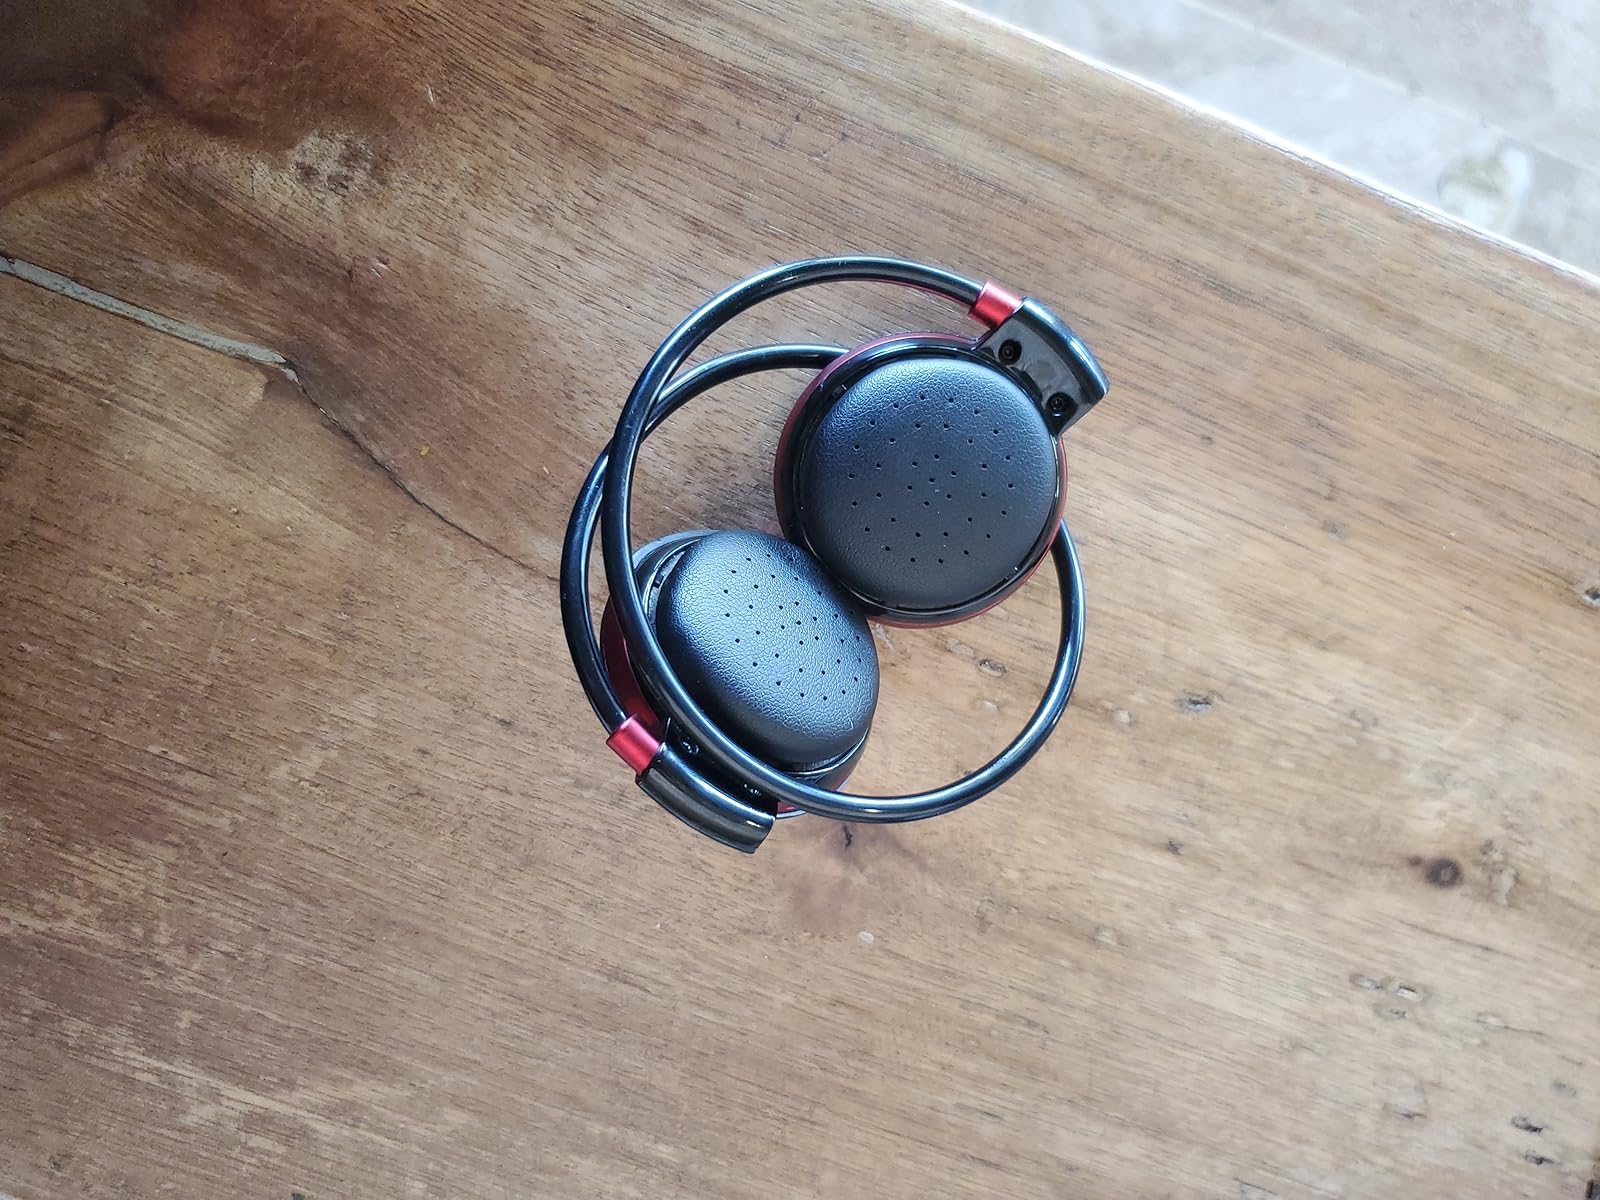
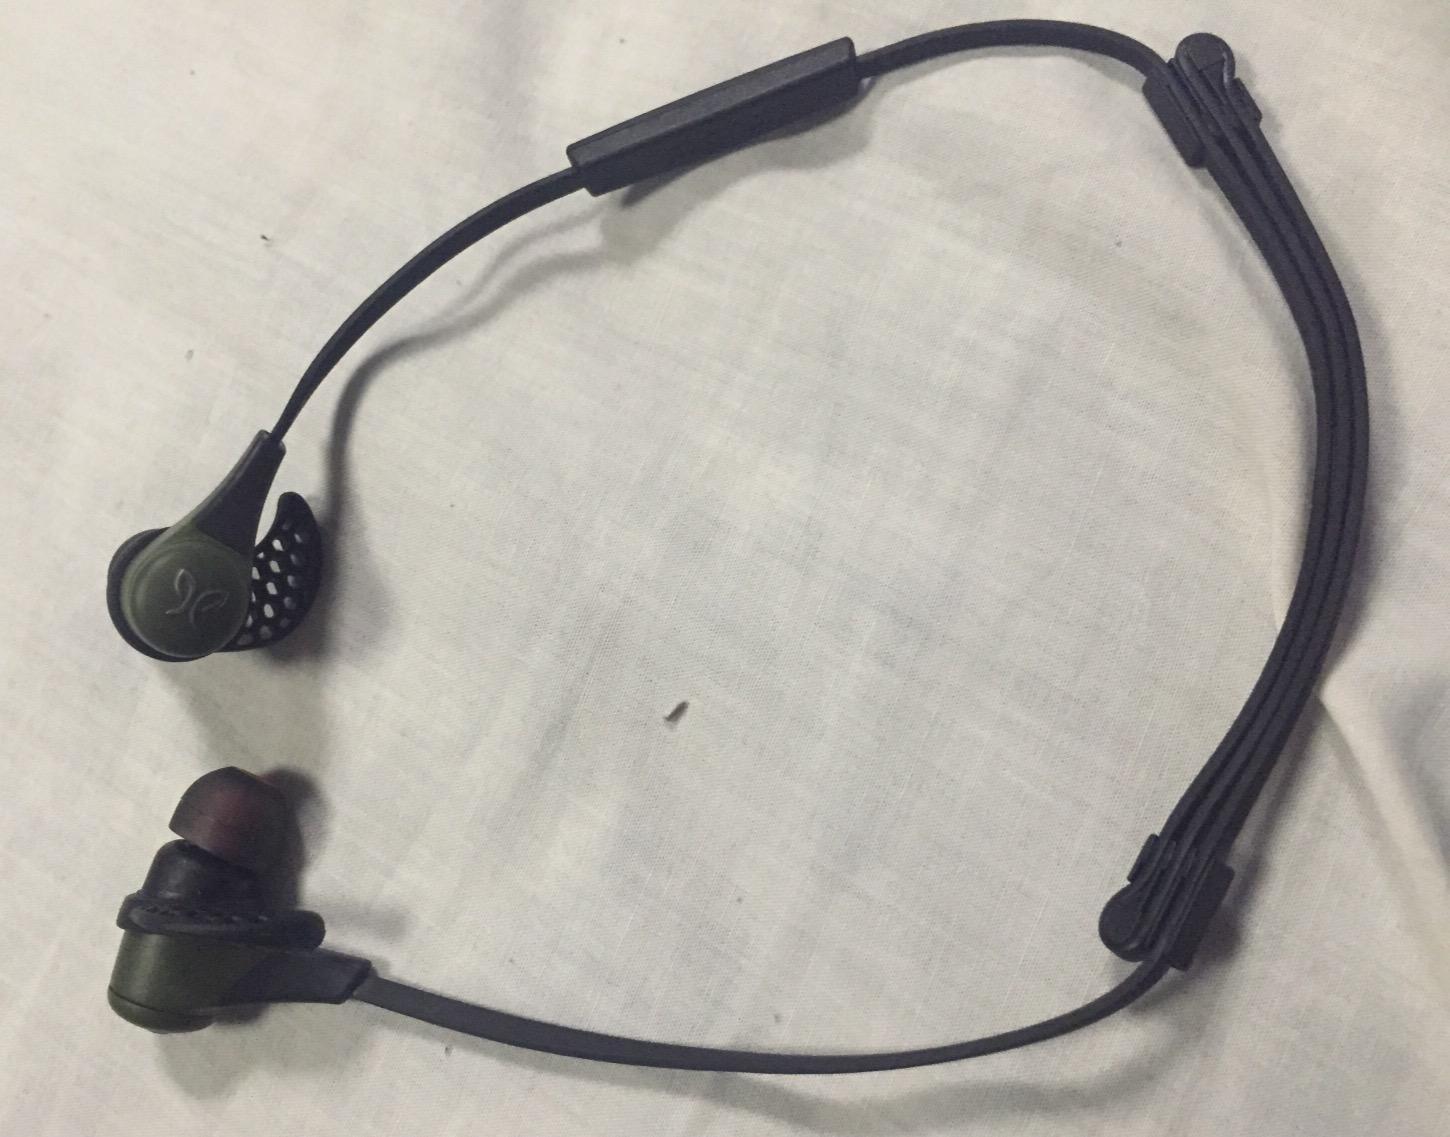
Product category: headphones
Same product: no